Celtic settlement of Southeast Europe

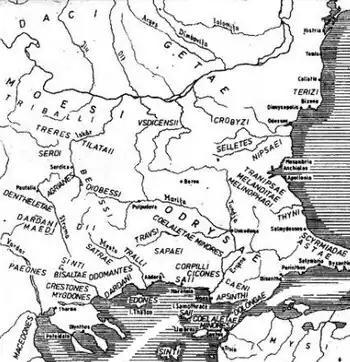
The routes taken by the Gauls

The Celtic military pressure toward Greece in the southern Balkans reached its turning point in 281 BC. The collapse of Lysimachus' successor kingdom in Thrace opened the way for the migration. The cause for this is explained by Pausanias as greed for loot, by Justin as a result of overpopulation, and by Memnon as the result of famine. According to Pausanias, an initial probing raid led by Cambaules withdrew when they realized they were too few in numbers. In 280 BC, a great army comprising about 85,000 warriors left Pannonia, split into three divisions, and marched south in a great expedition to Macedon and central Greece. Under the leadership of Cerethrius, 20,000 men moved against the Thracians and Triballi. Another division, led by Brennus and Acichorius moved against the Paionians, while the third division, headed by Bolgios, aimed for the Macedonians and Illyrians.